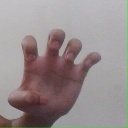
अक्षर: झ